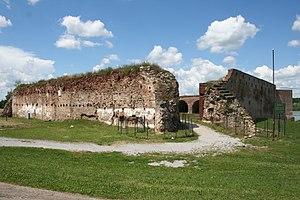
La forteresse de Šabac est située à Šabac, dans le district de Mačva, en Serbie. Elle est inscrite sur la liste des monuments culturels de grande importance de la République de Serbie.
Cet article recense les monuments culturels du district de Mačva en Serbie.
Les monuments culturels de grande importance sont les monuments de Serbie qui, par leur valeur, bénéficient d'un haut degré de protection.